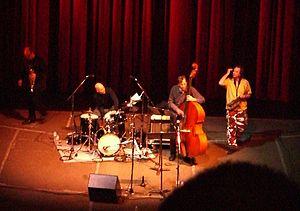
John Zorn, né le 2 septembre 1953 à New York, est un saxophoniste alto, clarinettiste, producteur et compositeur américain.